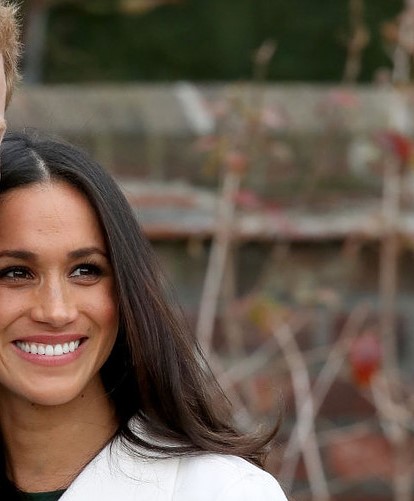
Gender: women